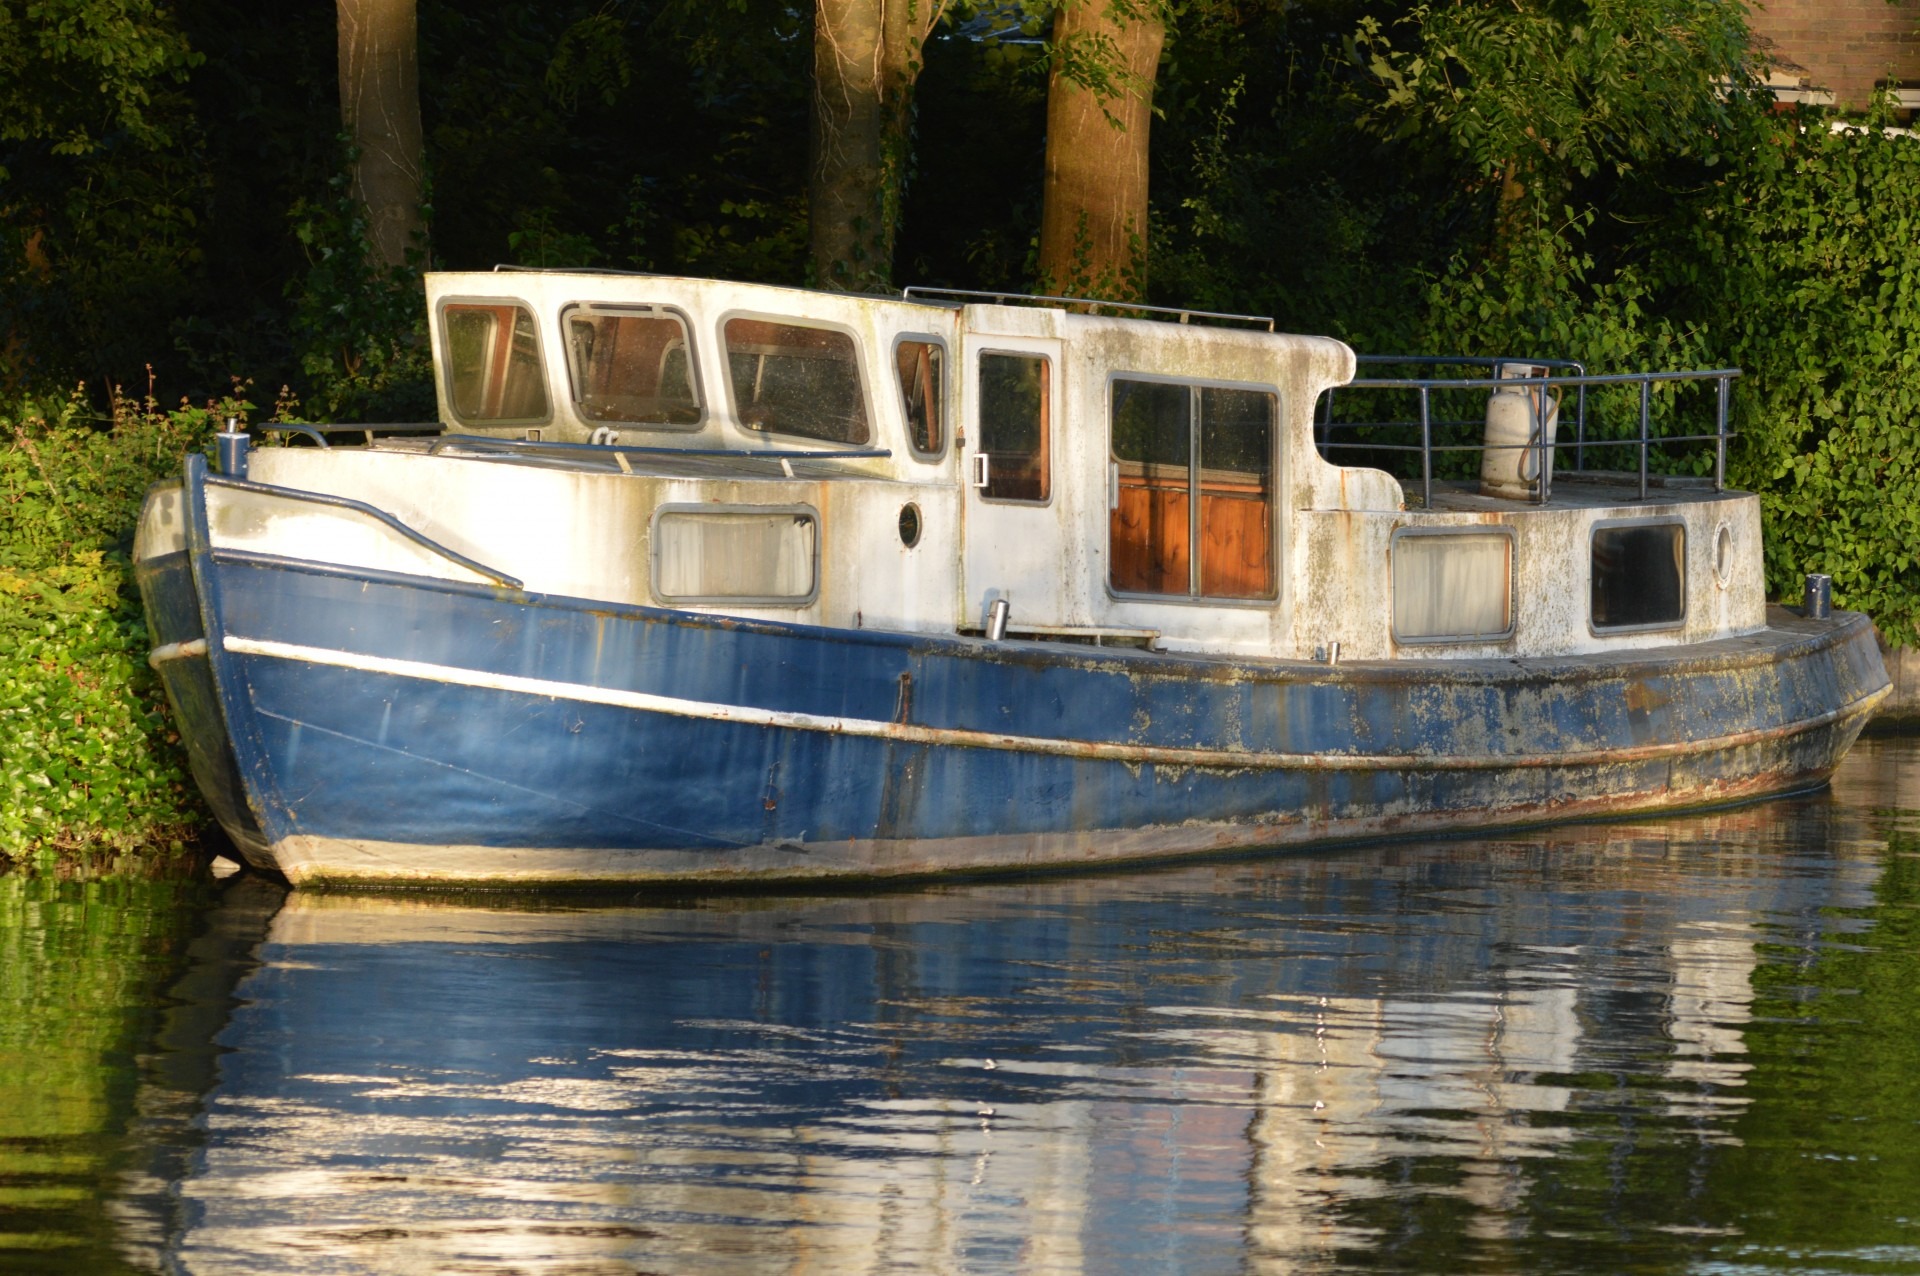
water, boat, river, canal, reflection, vehicle, waterway, old ship, neglected, dilapidated, channel, watercraft, ditch, watercraft rowing